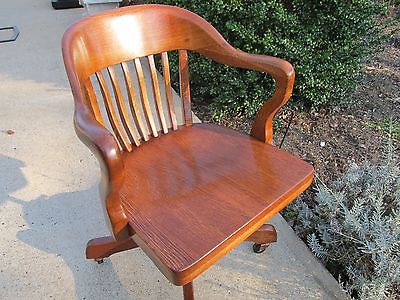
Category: chair